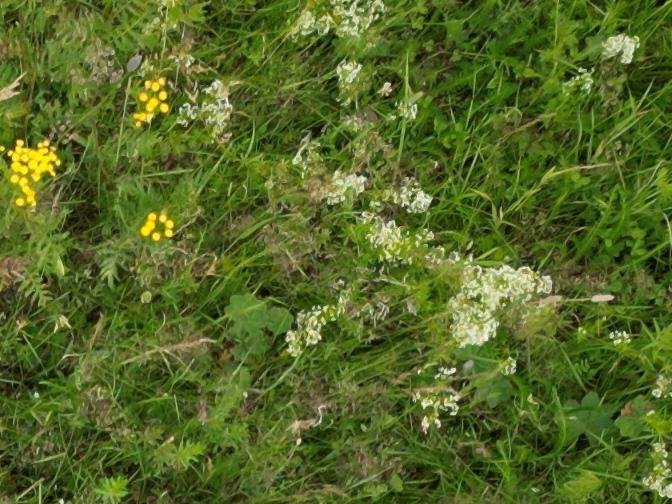
Flowers visible: yarrow flowers, yarrow flowers, yarrow flowers, yarrow flowers,  daisy flowers, yarrow flowers